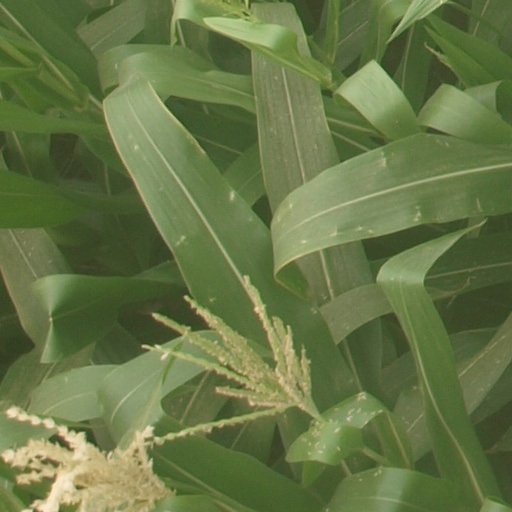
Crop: maize; corn